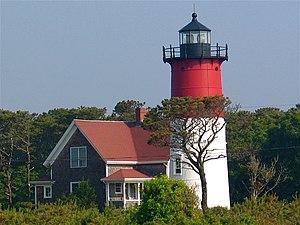
Le phare de Nauset est un phare actif situé dans le Cape Cod National Seashore dans le comté de Barnstable.
Liste des phares du Massachusetts :